Hamilton Townhouse

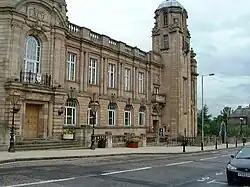
The building prior to the 2002 renovation

Hamilton Townhouse is a building in Cadzow Street in Hamilton, South Lanarkshire, Scotland, which is operated by South Lanarkshire Council. It contains both the town's main public hall (formerly known as Hamilton Town Hall) and public library, as well as various council departments including licensing and community learning. It is a Category B listed building.